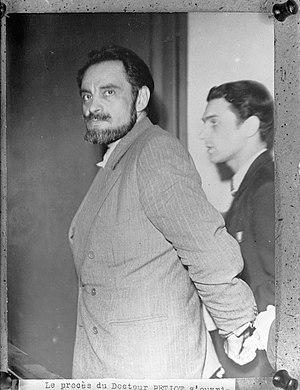
Cette page concerne l'année 1946 du calendrier grégorien.